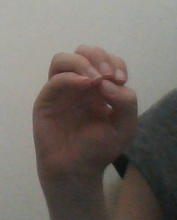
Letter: ha